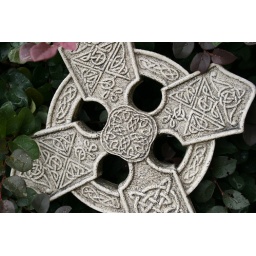
Cross in my flower bed